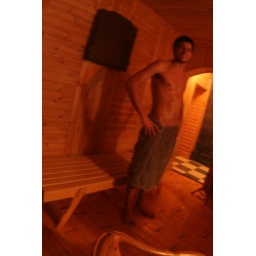
mitya's moscow photos taken while I was in Berlin@ Molodoy's lake house near moscow